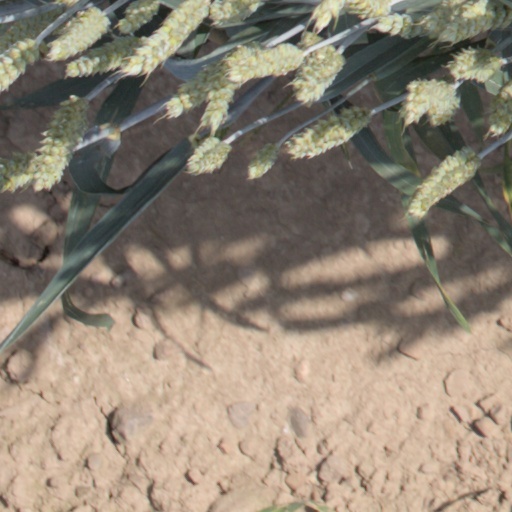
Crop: wheat